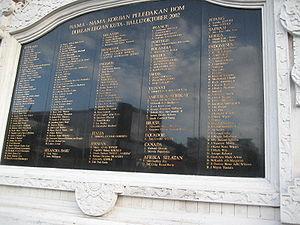
Les attentats de Bali sont un double attentat à la bombe qui s'est produit le 12 octobre 2002 dans la ville de Kuta sur l'île indonésienne de Bali, tuant 202 personnes et en blessant 209 autres. La plupart des victimes étaient des touristes étrangers, principalement australiens. Cette attaque est considérée comme l'attentat le plus meurtrier de l'histoire de l'Indonésie.